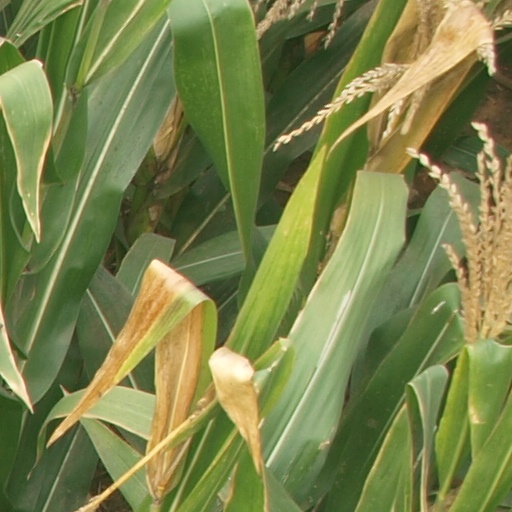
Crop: maize; corn